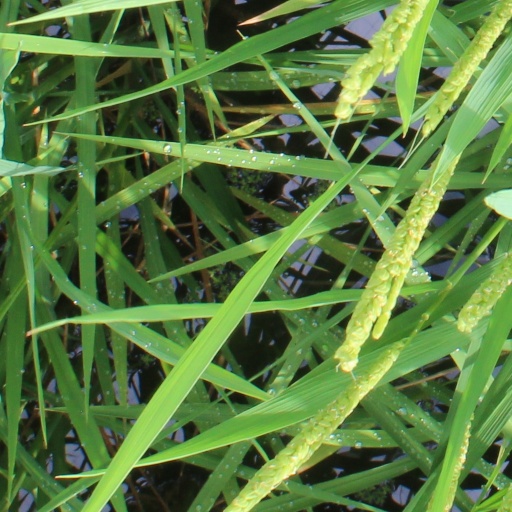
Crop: rice